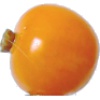
Label: Physalis 1